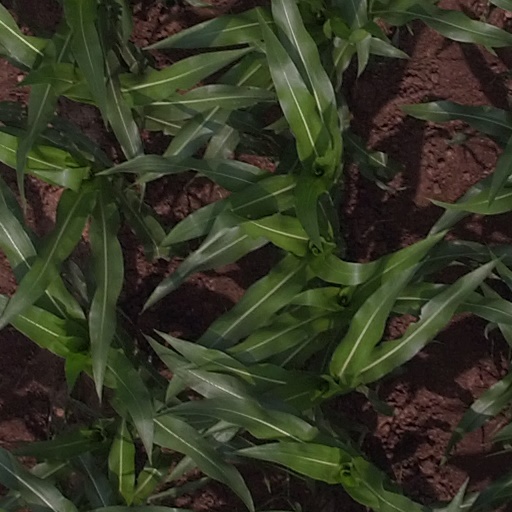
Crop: maize; corn